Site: brandenburg
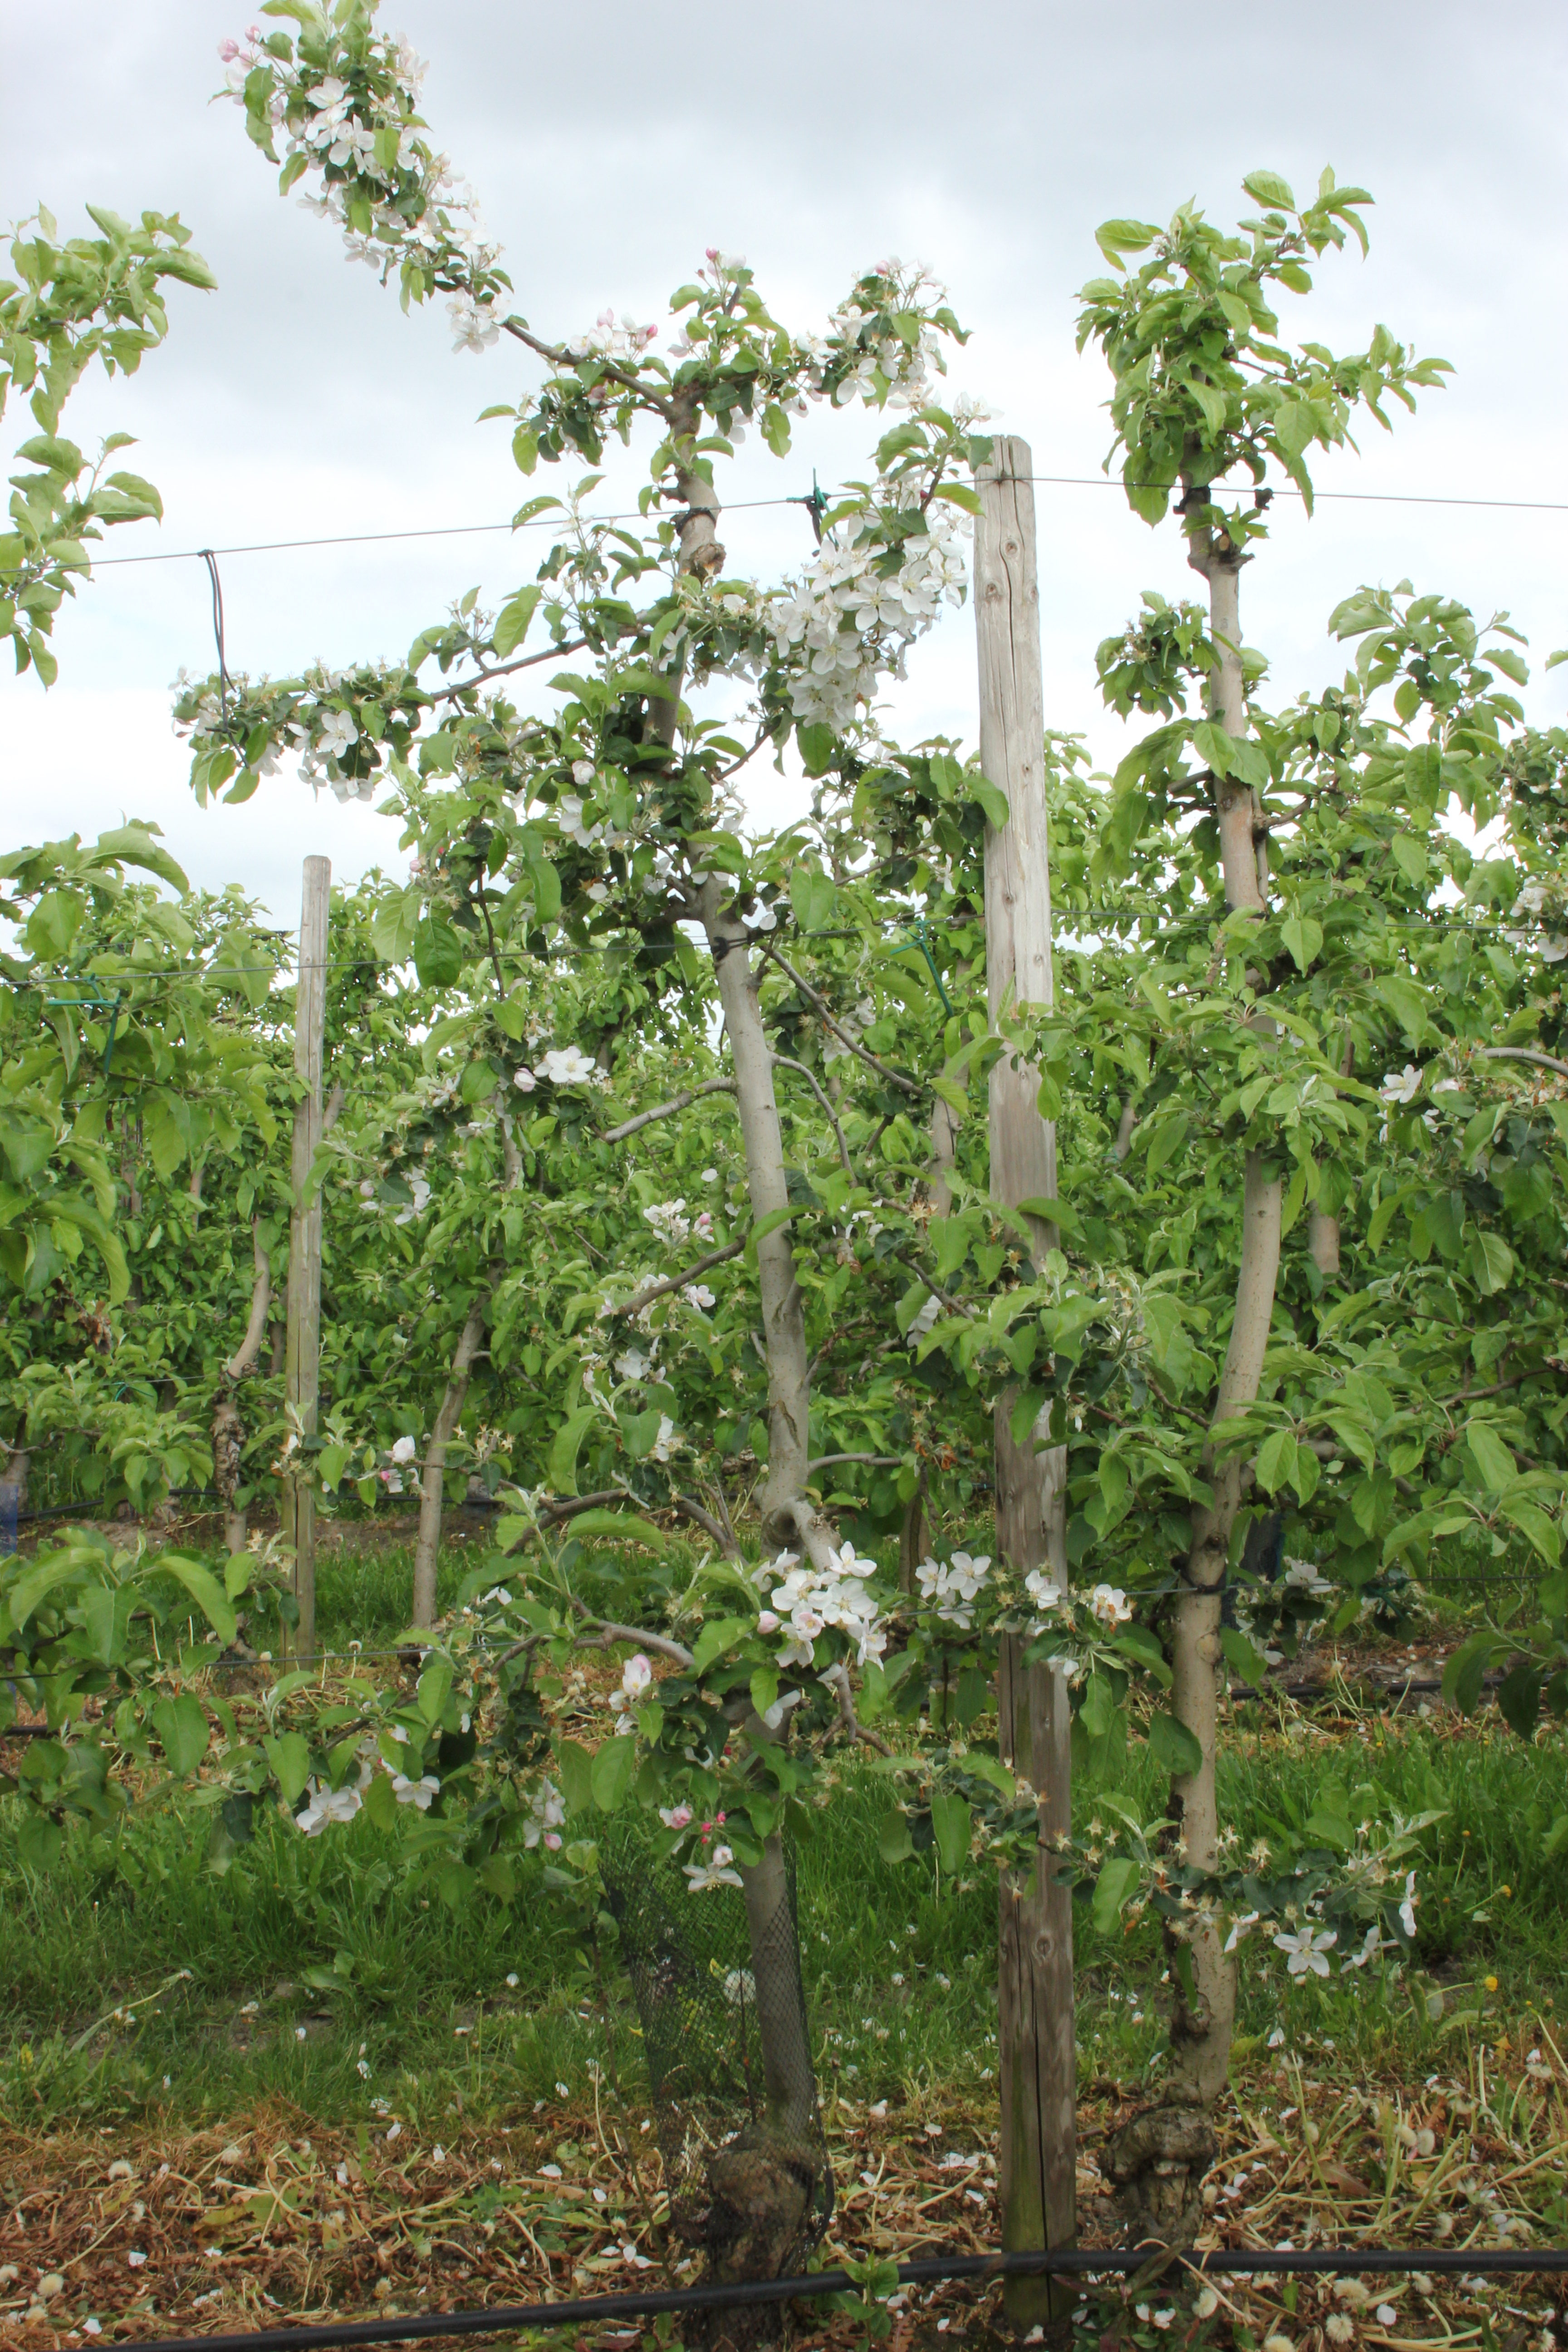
Growth stage (BBCH 67): Flowering